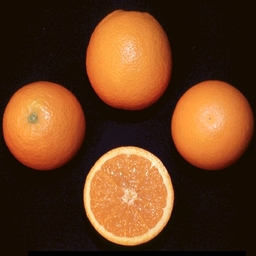
Label: peels